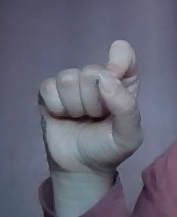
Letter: fa